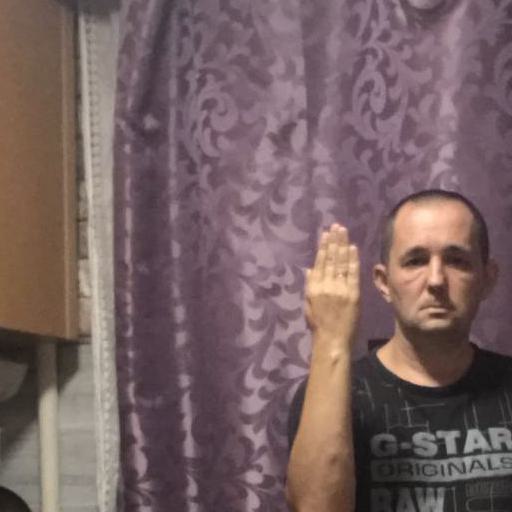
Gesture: stop_inverted